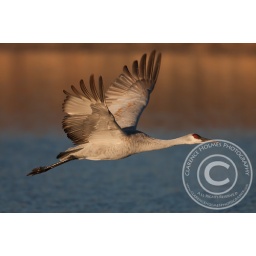
Sandhill Crane (Grus canadensis) flying over water